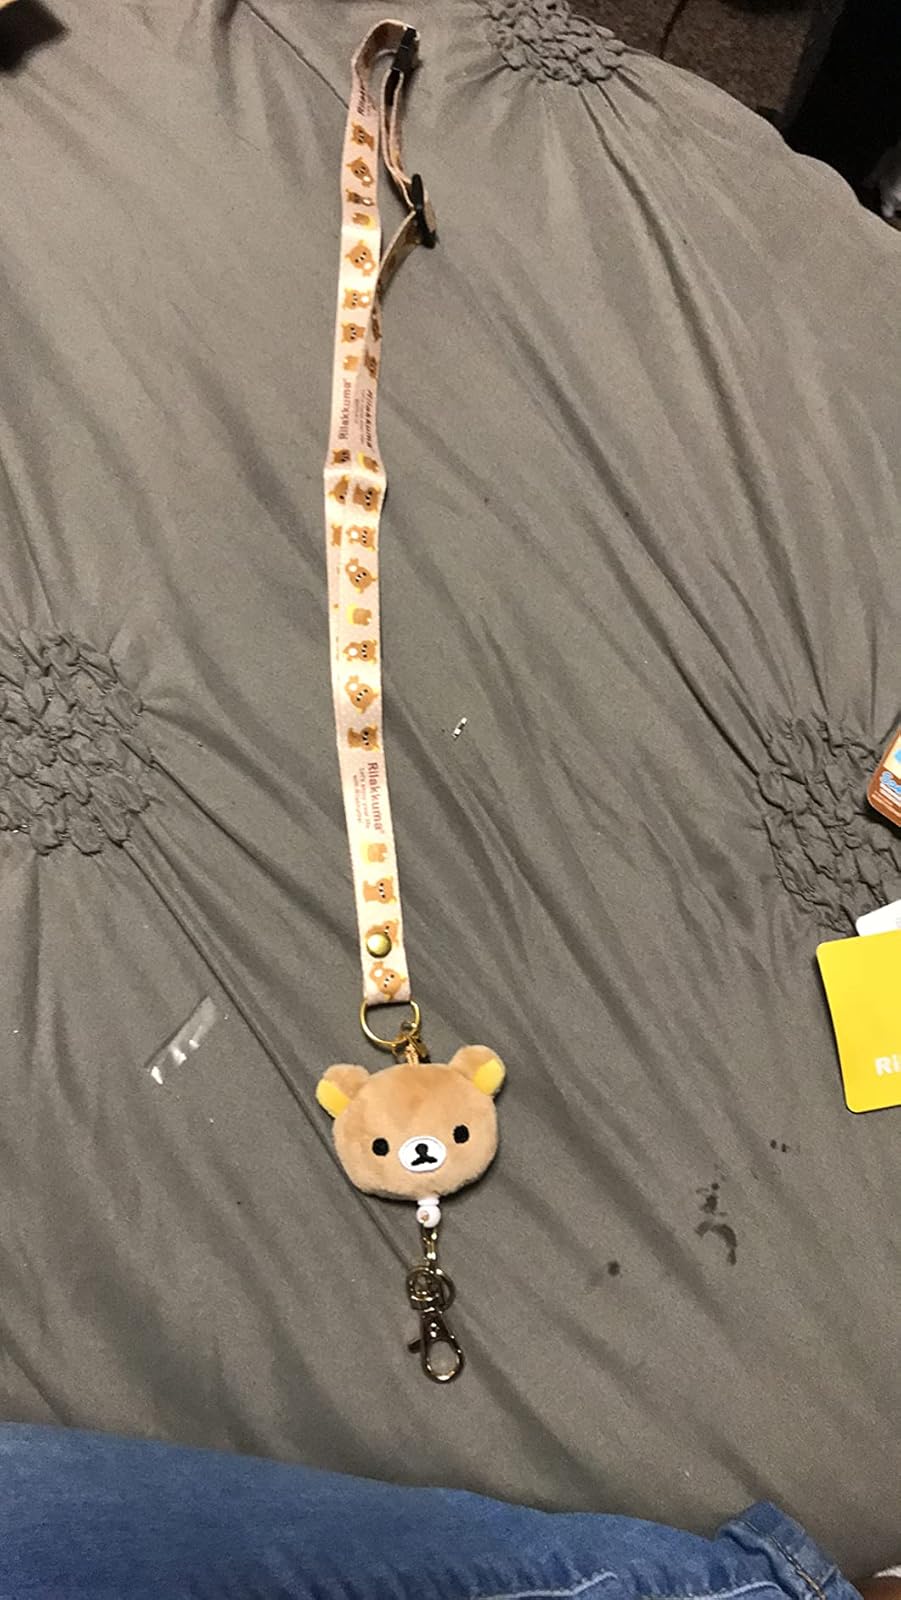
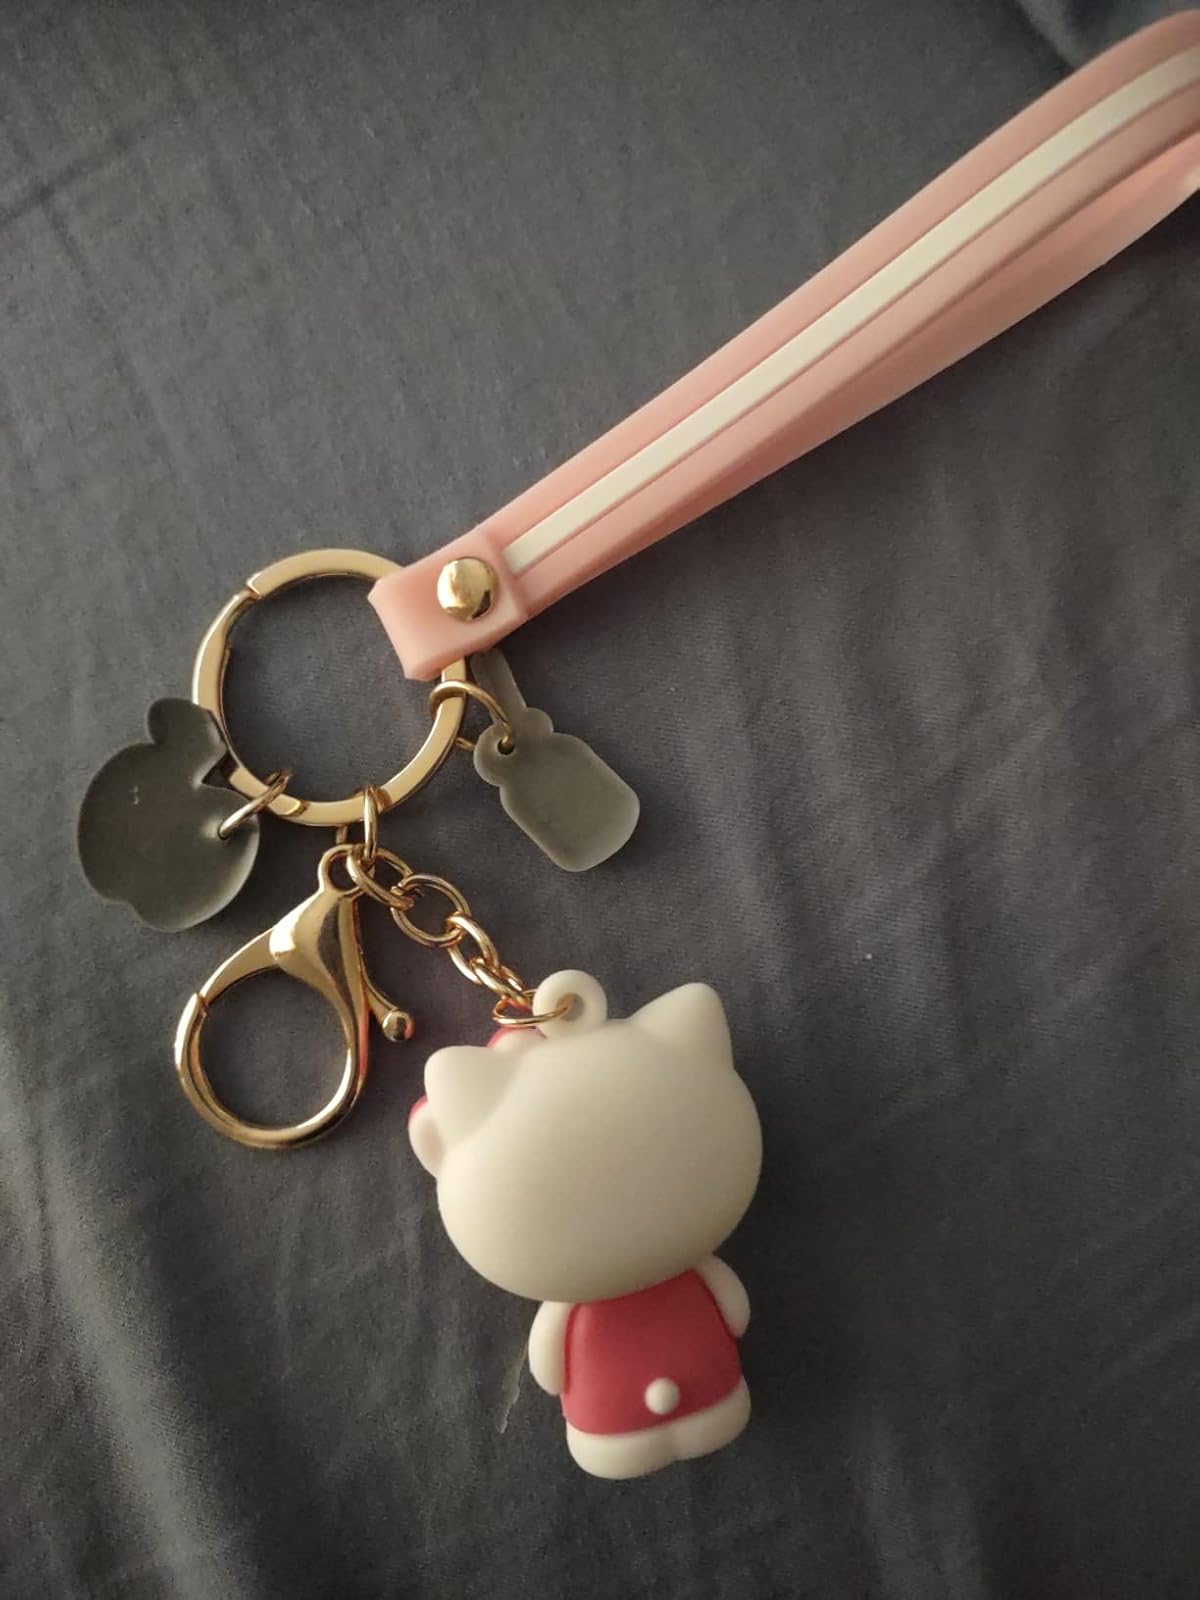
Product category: accessories_keychain
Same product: no